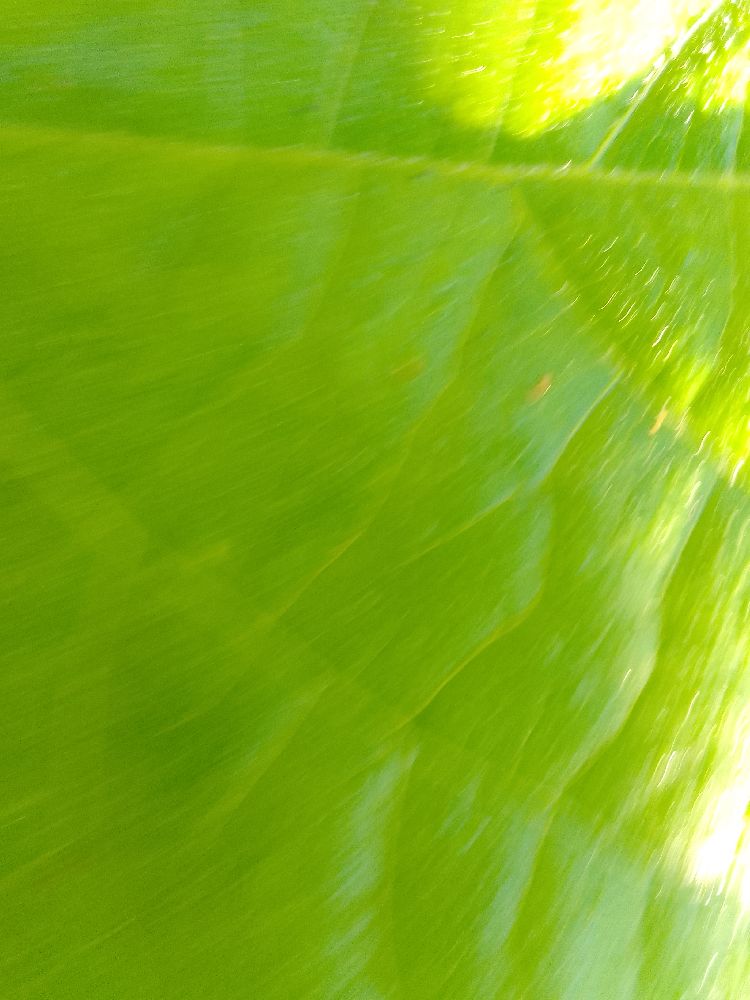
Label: healthy